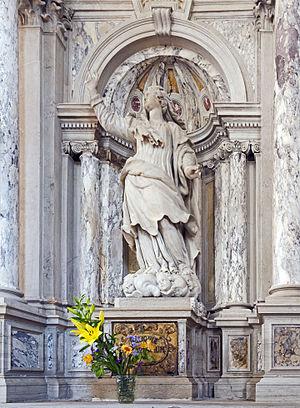
Marie de Clopas ou Marie-Jacobé est un personnage du Nouveau Testament qui est ainsi nommée dans l'évangile selon Jean. Selon différentes approches exégétiques et traditions, elle serait l'épouse de Clopas ou encore la « mère de Jacques le petit et de Joset » qui apparaissent dans les évangiles synoptiques.
Marie mère de Jacques, ou dans une traduction plus littérale Marie de Jacques, est une disciple de Jésus qui dans les évangiles selon Marc et selon Luc intervient après sa crucifixion, avec deux autres femmes, dont l'une est Marie de Magdala.
La présente liste ne se veut pas exhaustive. Elle se propose de mentionner un choix de saints parmi les plus vénérés par l'Église orthodoxe selon les dates du calendrier grégorien. Les dates du calendrier julien sont les mêmes mais correspondent, dans le calendrier grégorien, à une date postérieure de 13 jours. Elle les classe par collège, selon une logique qui prévaut lors de la composition du programme iconographique destiné à décorer les murs d'une église. Quelques saints peuvent figurer dans deux collèges différents.